Gertrude Stein

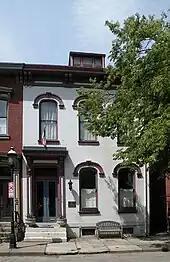
Stein's Birthplace

Stein, the youngest of a family of seven children, was born on February 3, 1874, in Allegheny, Pennsylvania (which merged with Pittsburgh in 1907), to upper-middle-class Jewish parents, Daniel Stein and Amelia Stein, née Keyser. Her father was a wealthy businessman with real estate holdings. German and English were spoken in their home. Gertrude's siblings were: Michael (1865), Simon (1868), Bertha (1870), and Leo (1872).